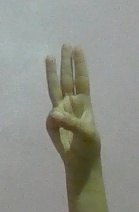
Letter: thaa